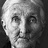
Emotion: neutral